NAB House

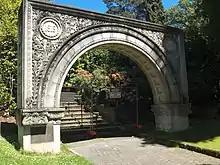
Anniversary Arch in the botanical gardens

The tall sandstone archway which stood over the entrance to the original 1913 building was donated by AMP in 1968 to the Royal Tasmanian Botanical Gardens, where it received a decorative carving commemorating the foundation of the Gardens and the re-erection of the archway. The arch has since been a large feature of the gardens, and a plaque is fitted to it discussing the Gardens and the AMP donation.